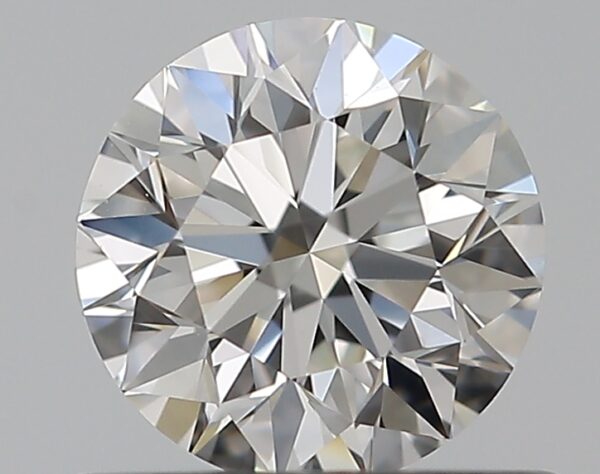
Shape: round
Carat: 0.5
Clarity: VS1
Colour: G
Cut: EX
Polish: EX
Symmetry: EX
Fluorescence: N
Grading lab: GIA
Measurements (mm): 5.01 x 5.04 x 3.19